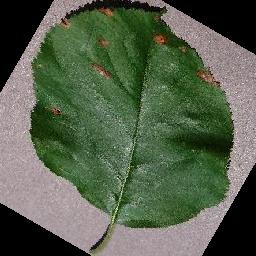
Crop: apple
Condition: black_rot